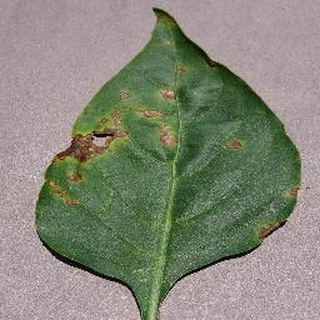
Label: bell_pepper_bacterial_spot